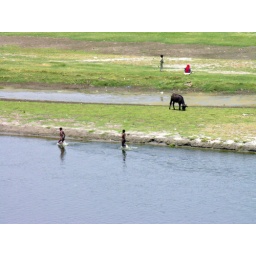
Boys in river with cow at back of Taj Mahal in Agra.